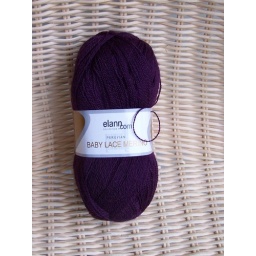
One ball in aubergine to make the tank top version of the butterfly dress